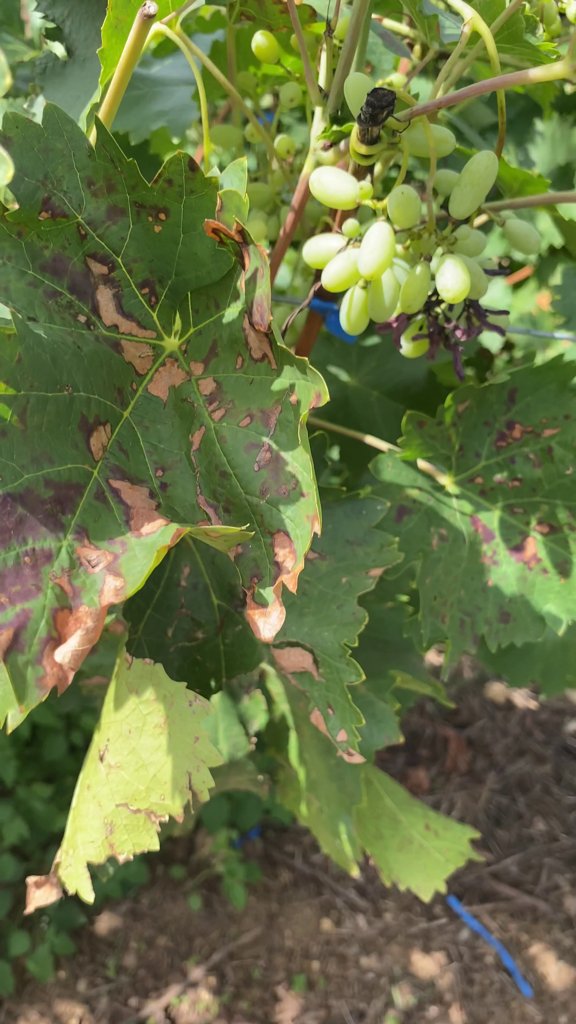
Berries visible: 47
Grape clusters: 1